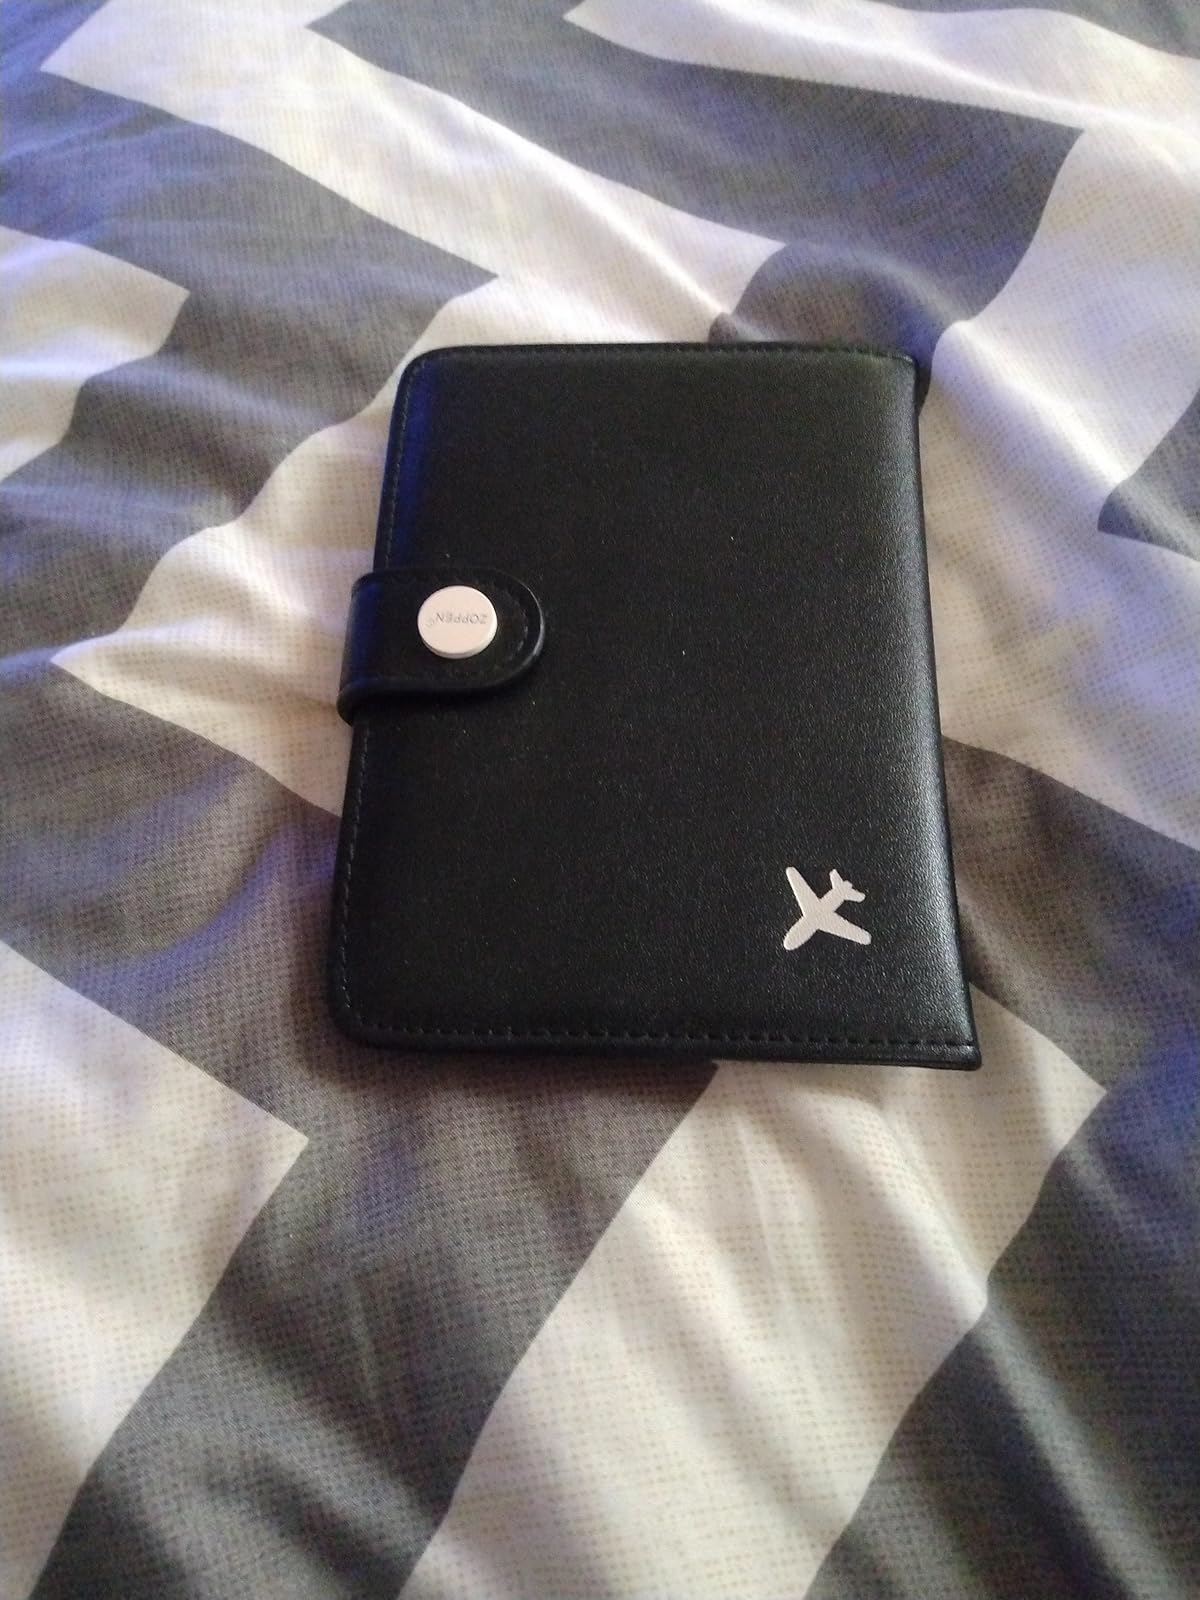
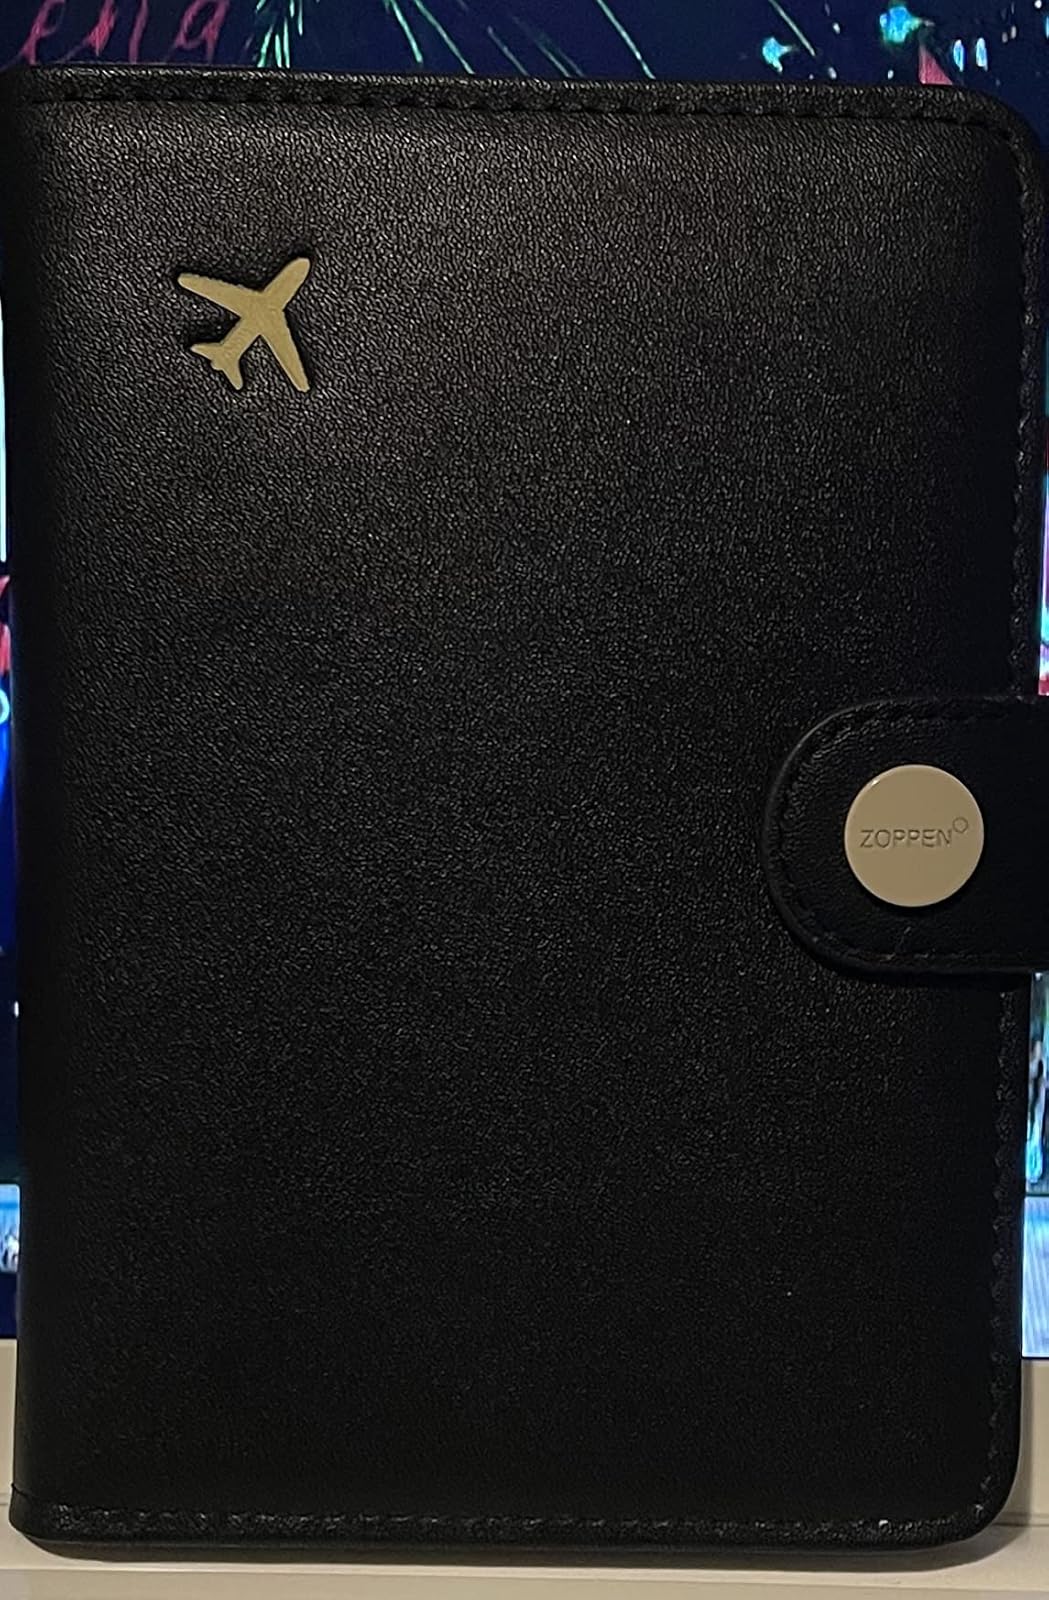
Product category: accessories_wallet
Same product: yes